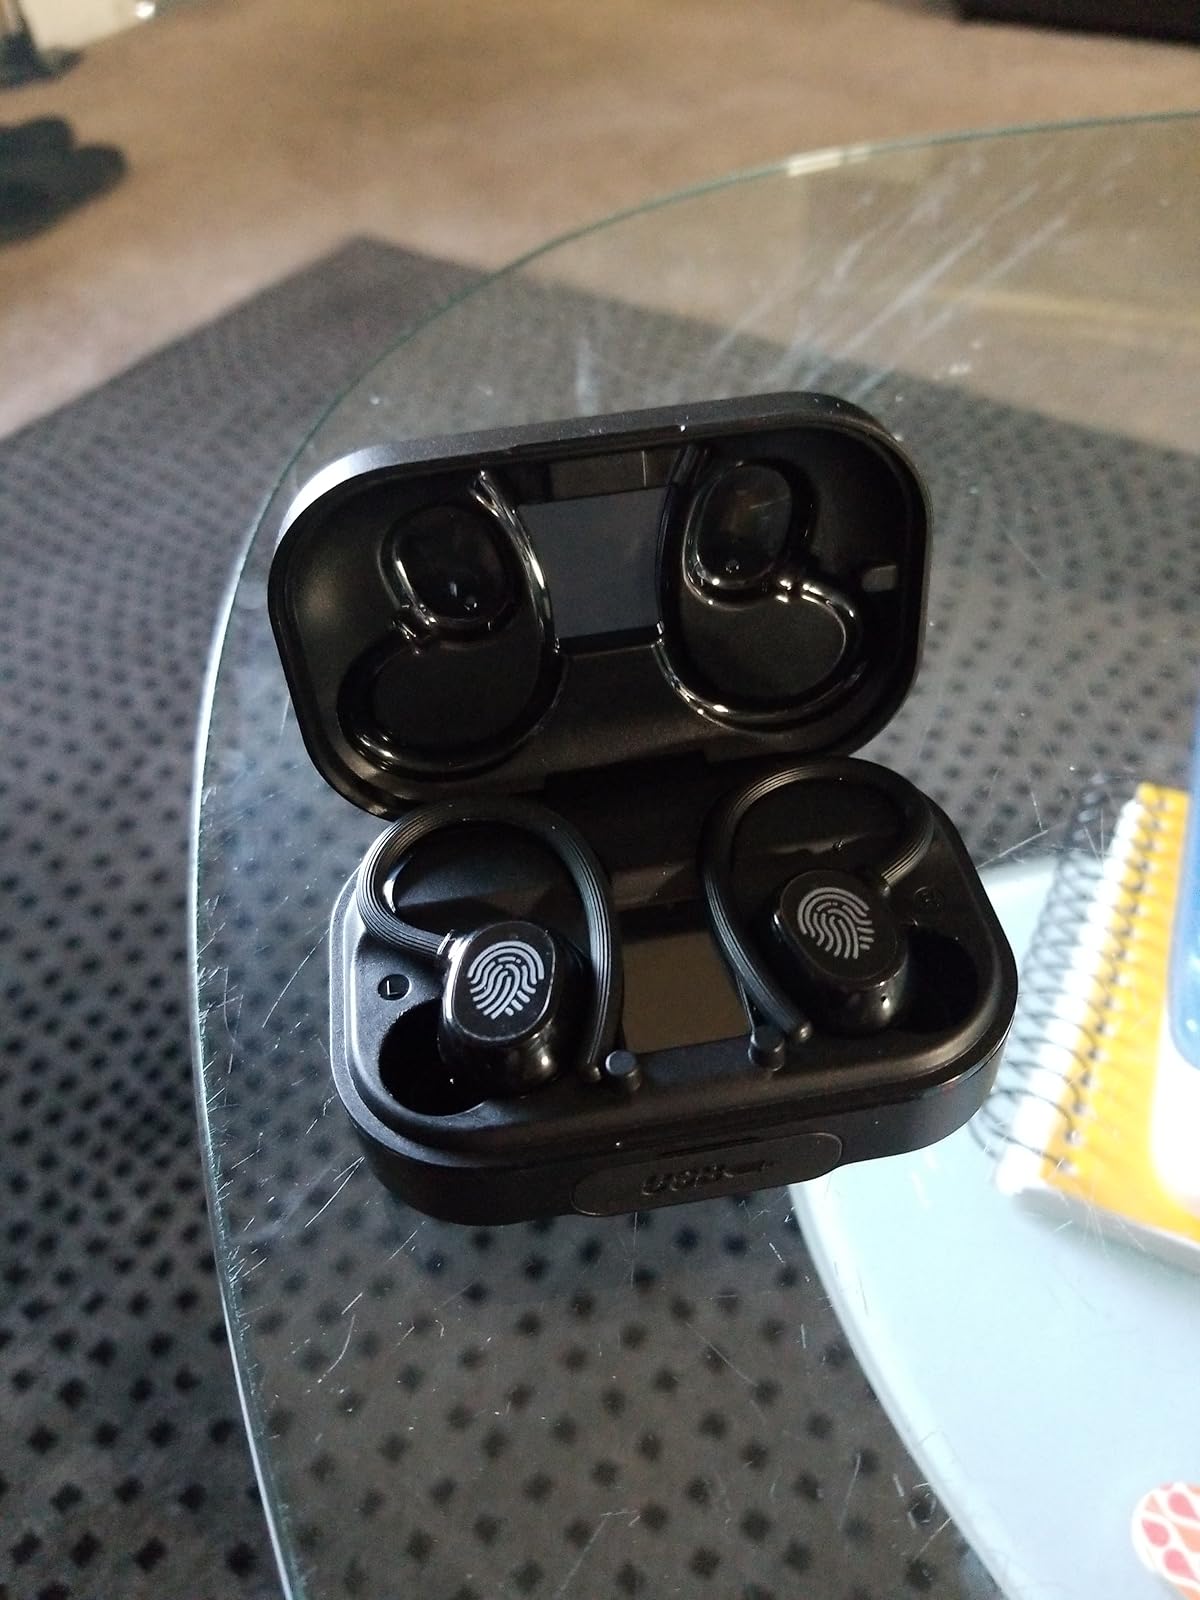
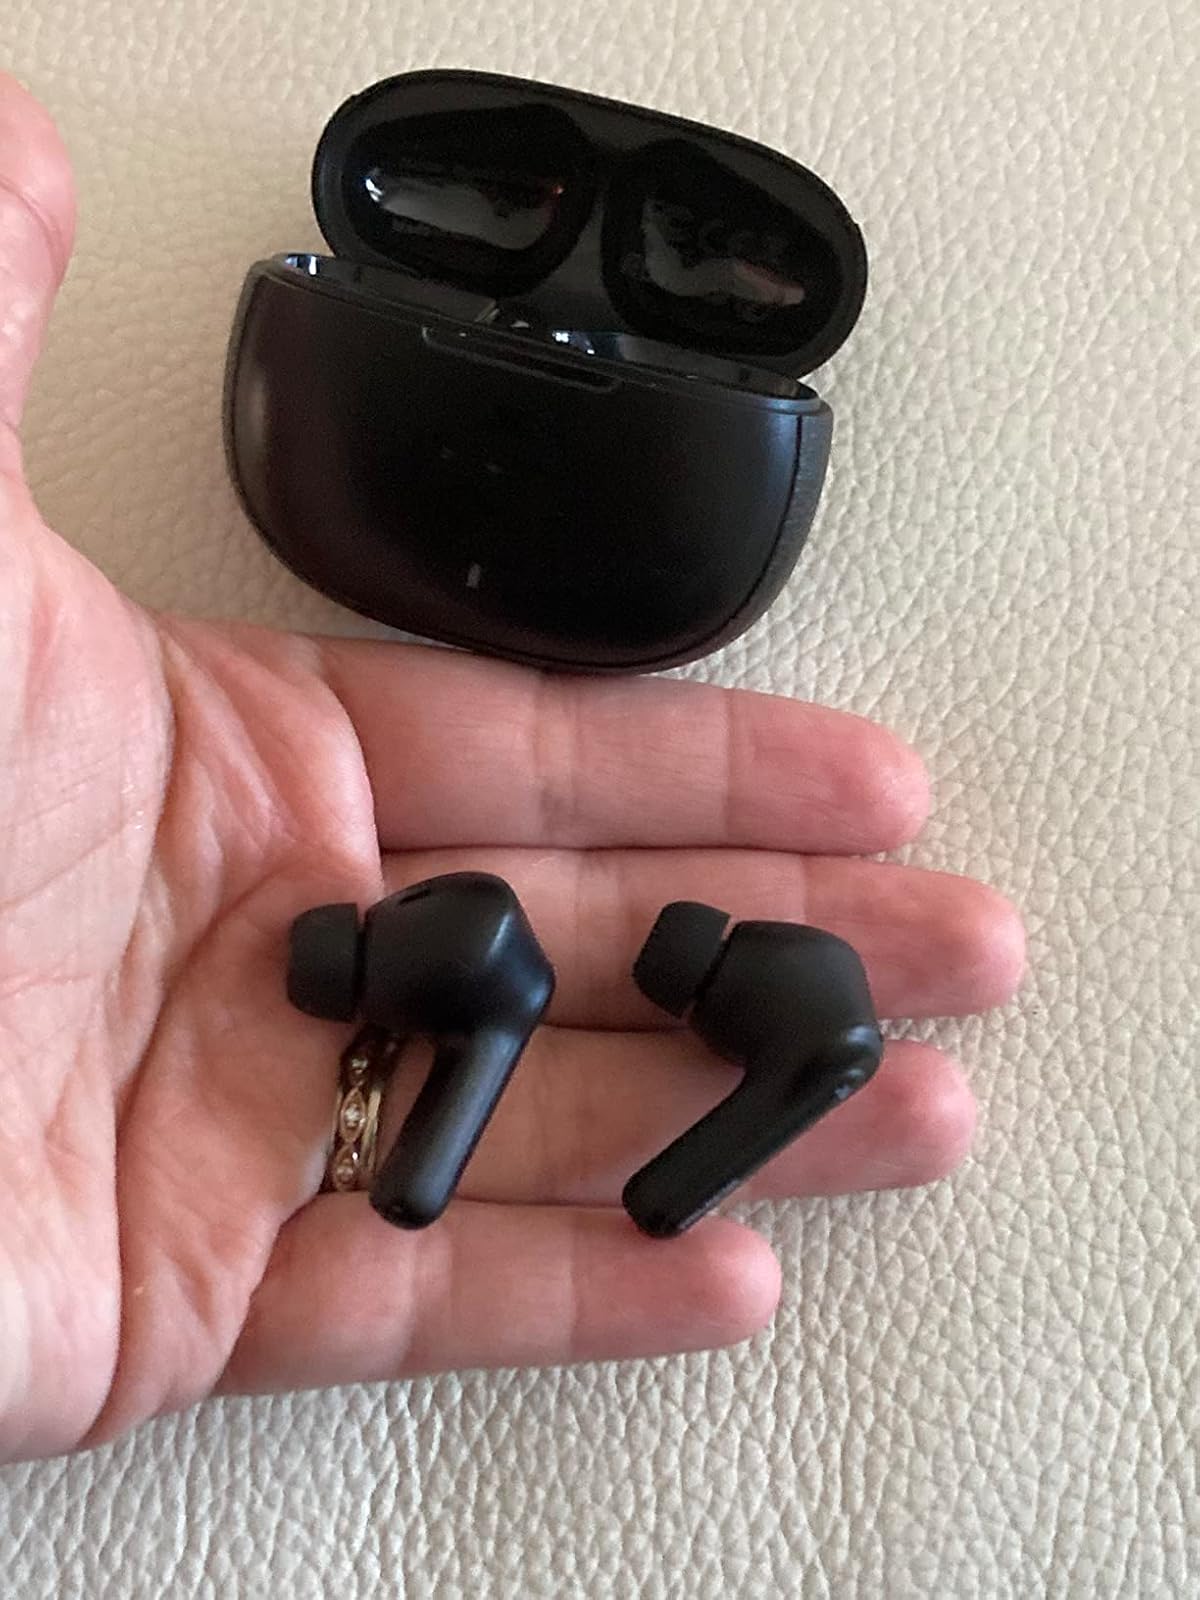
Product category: earbuds
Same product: no